Turkmen literature

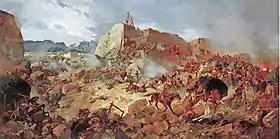
Siege of Geok Tepe

The 18th and 19th centuries are considered the era when Turkmen poetry flourished, marked by the appearance of poets including Azady, Andalyp, Pyragy, .